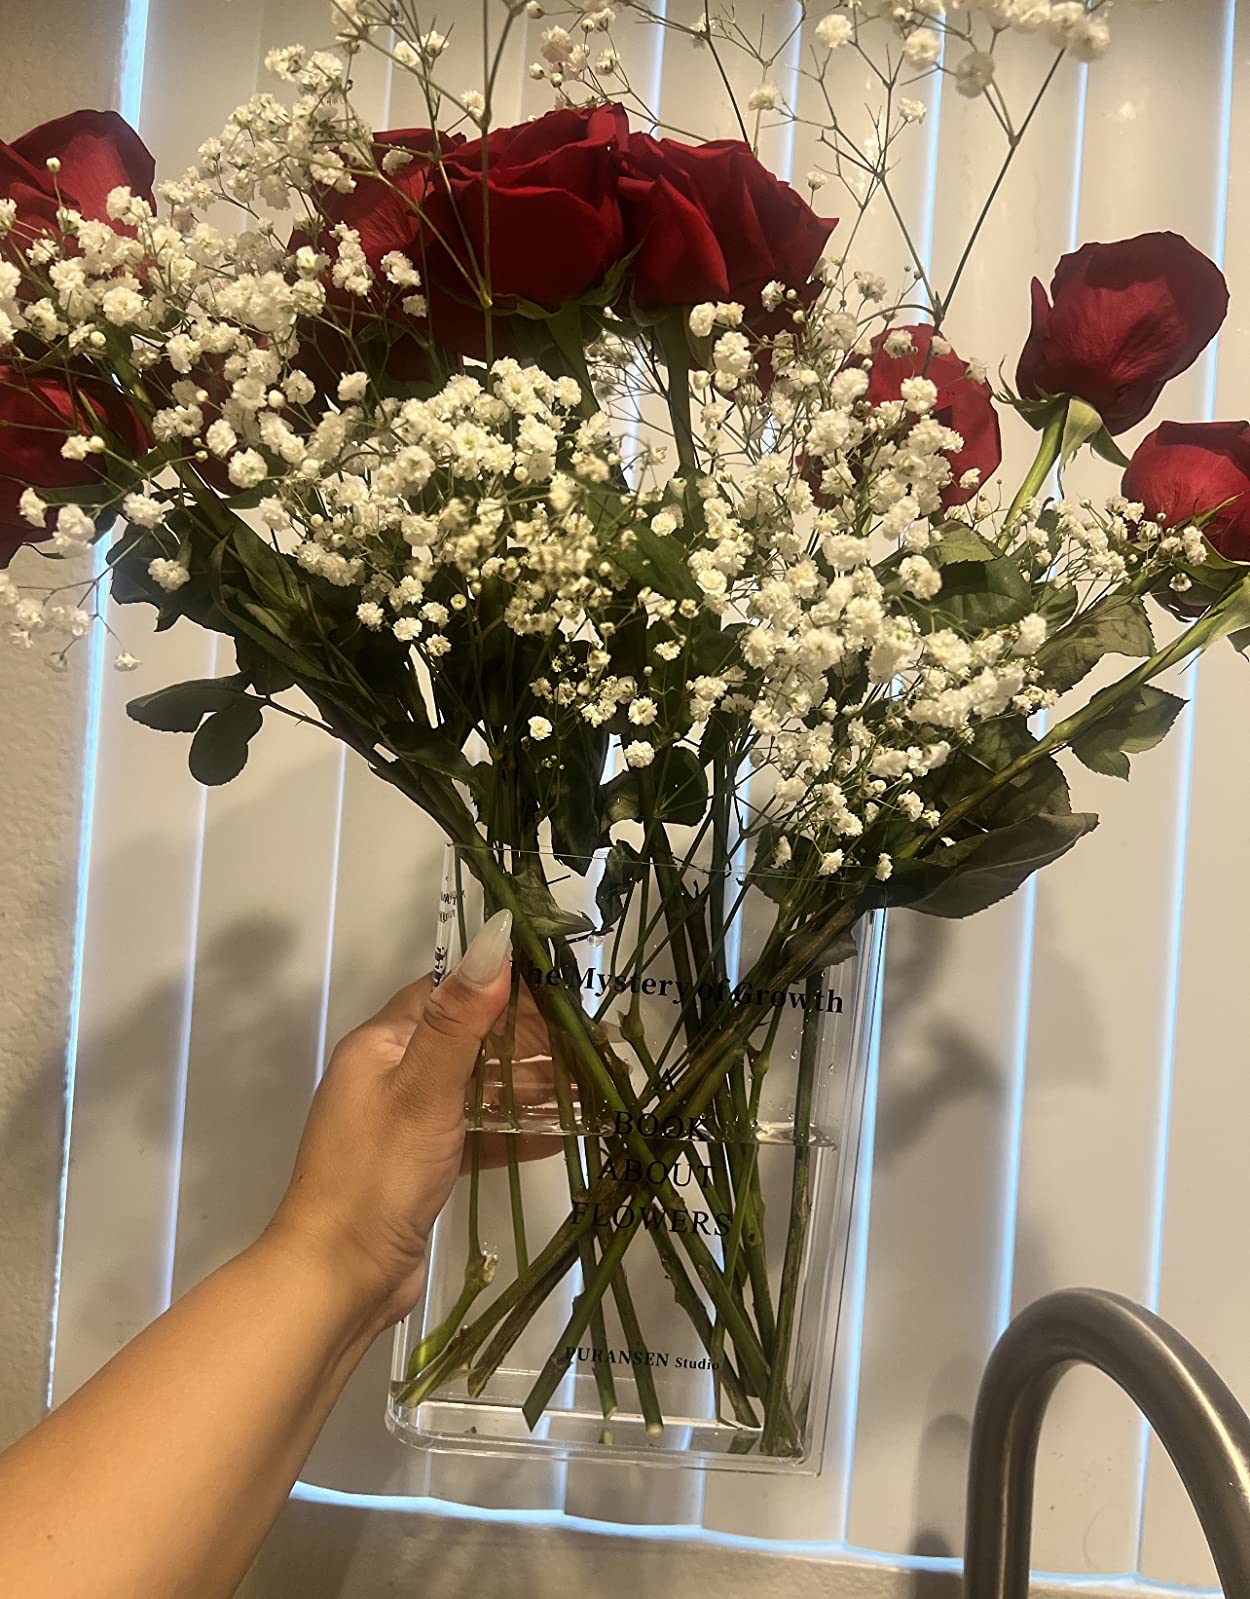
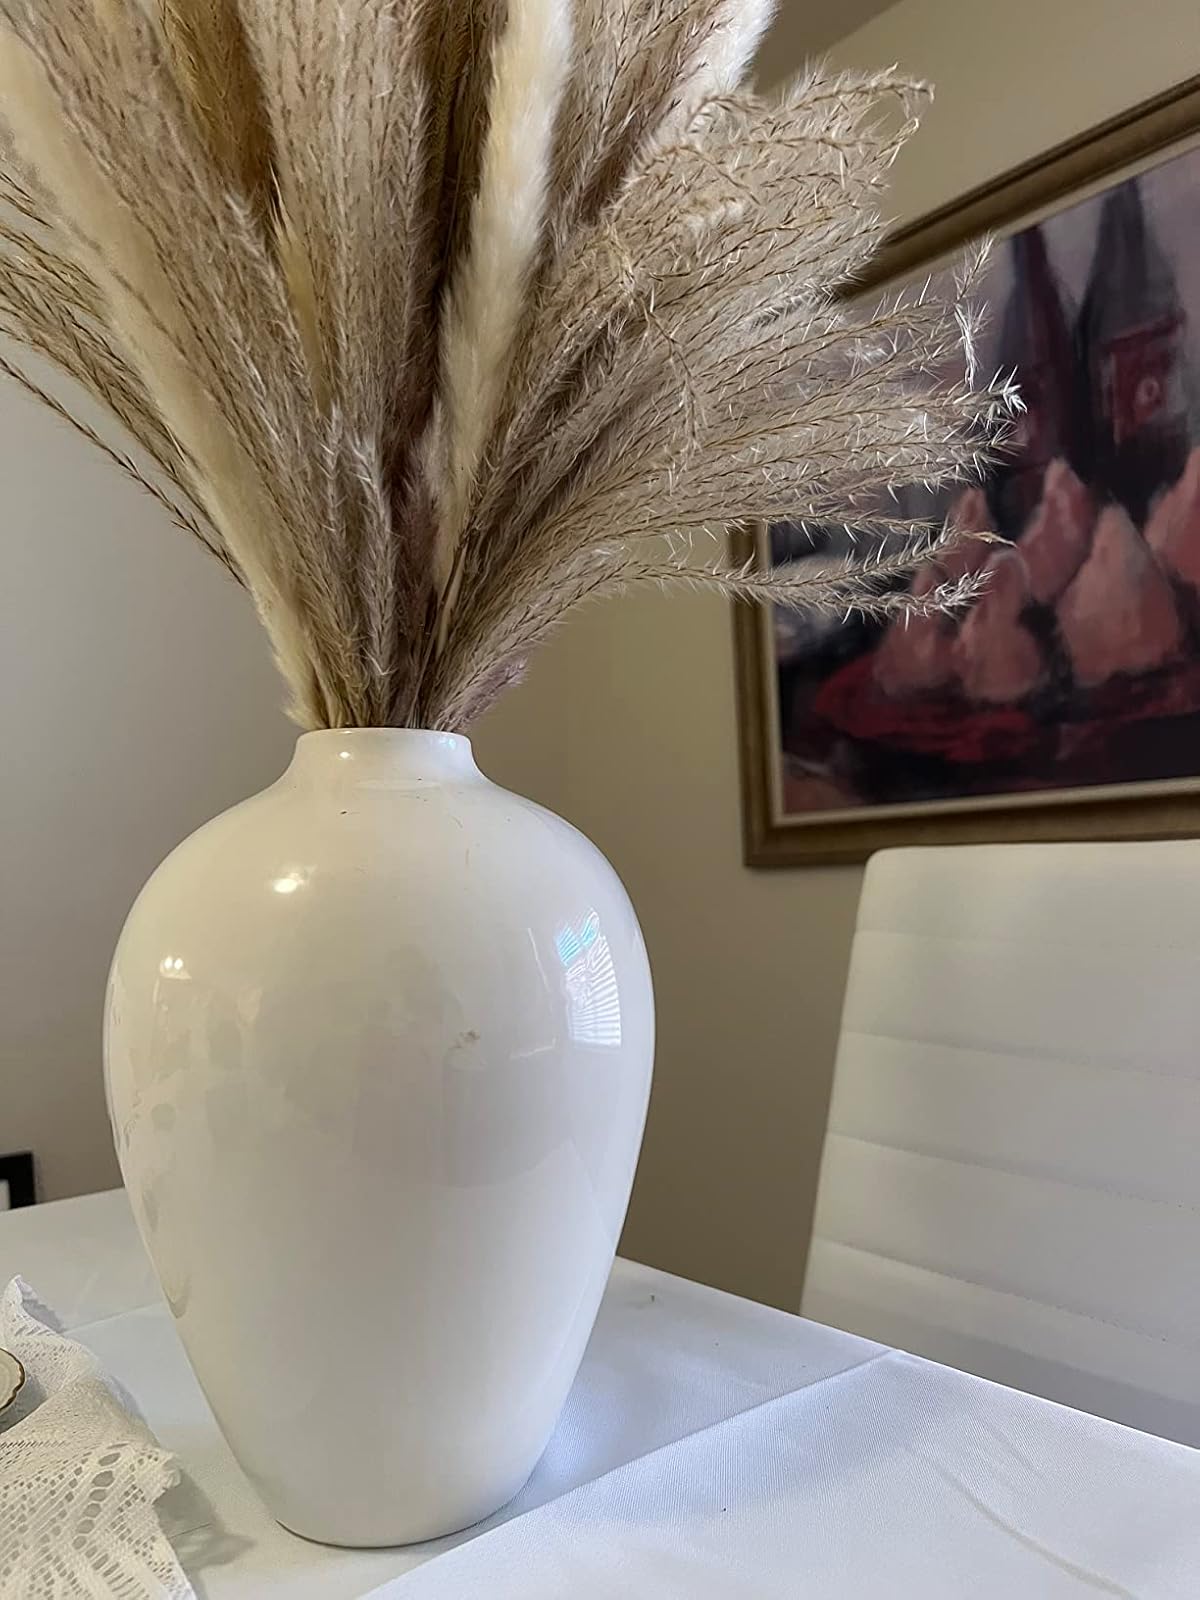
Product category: vase
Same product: no